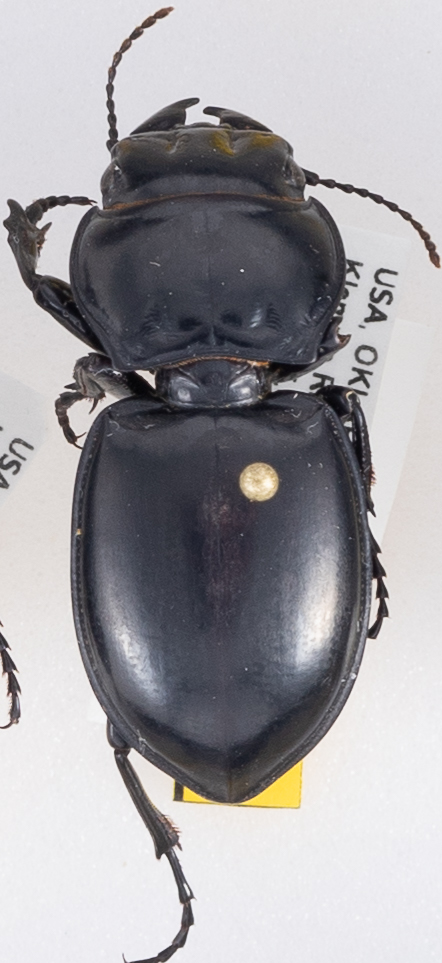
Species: Pasimachus californicus
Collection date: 2018-06-13
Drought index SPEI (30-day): -1.386
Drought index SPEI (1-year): -1.13
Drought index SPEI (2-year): -0.968